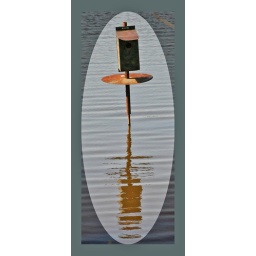
home safe above the water ... for wood ducks